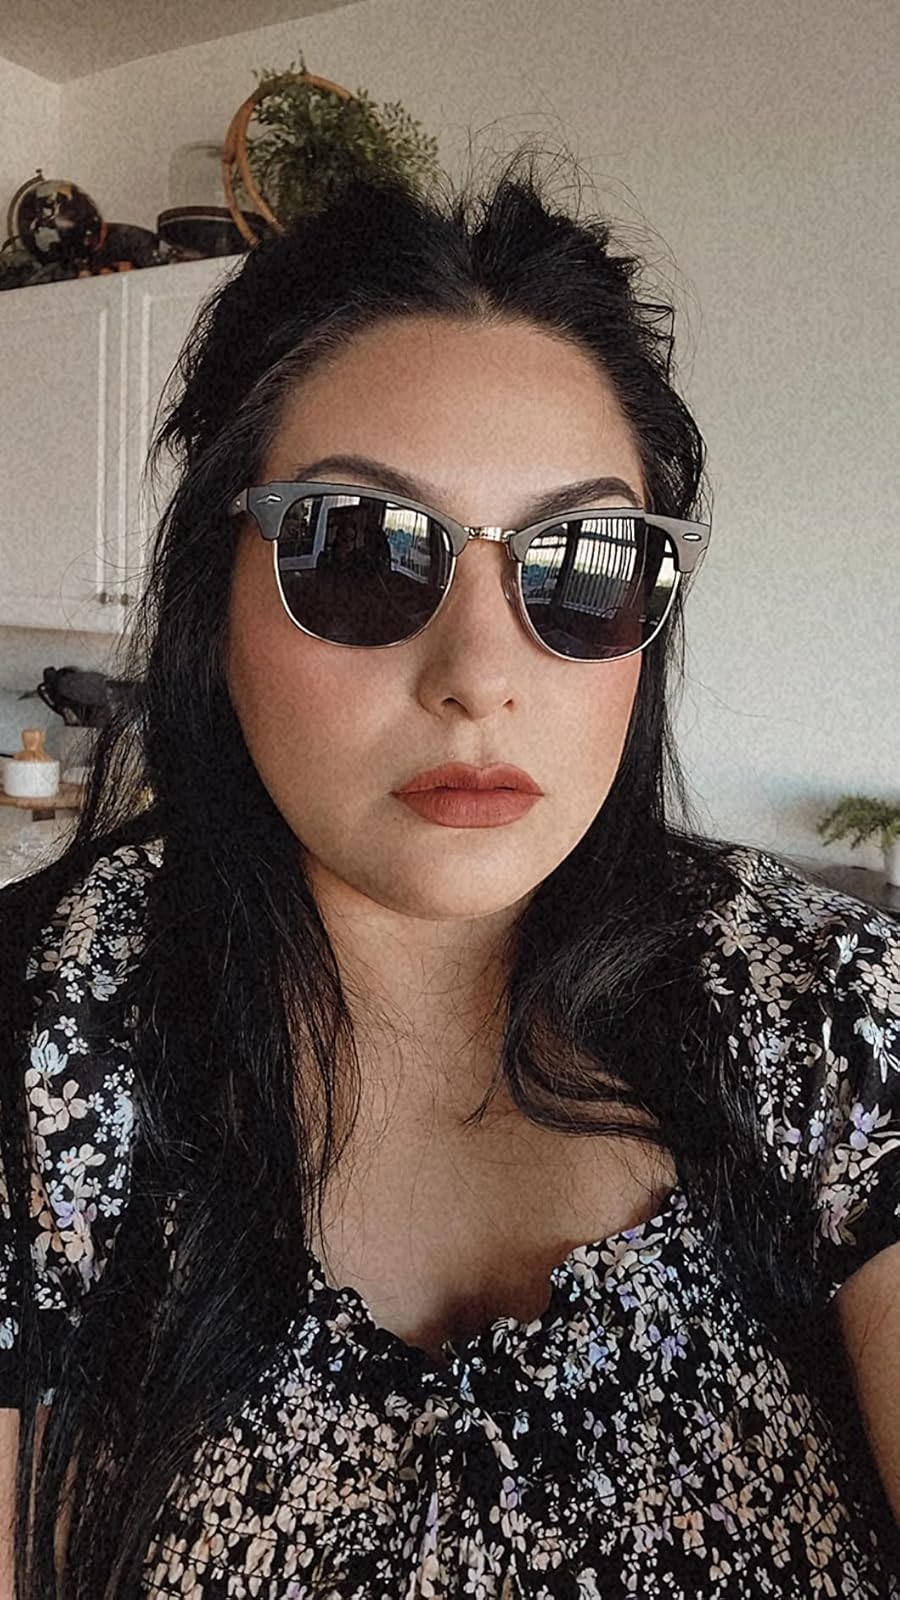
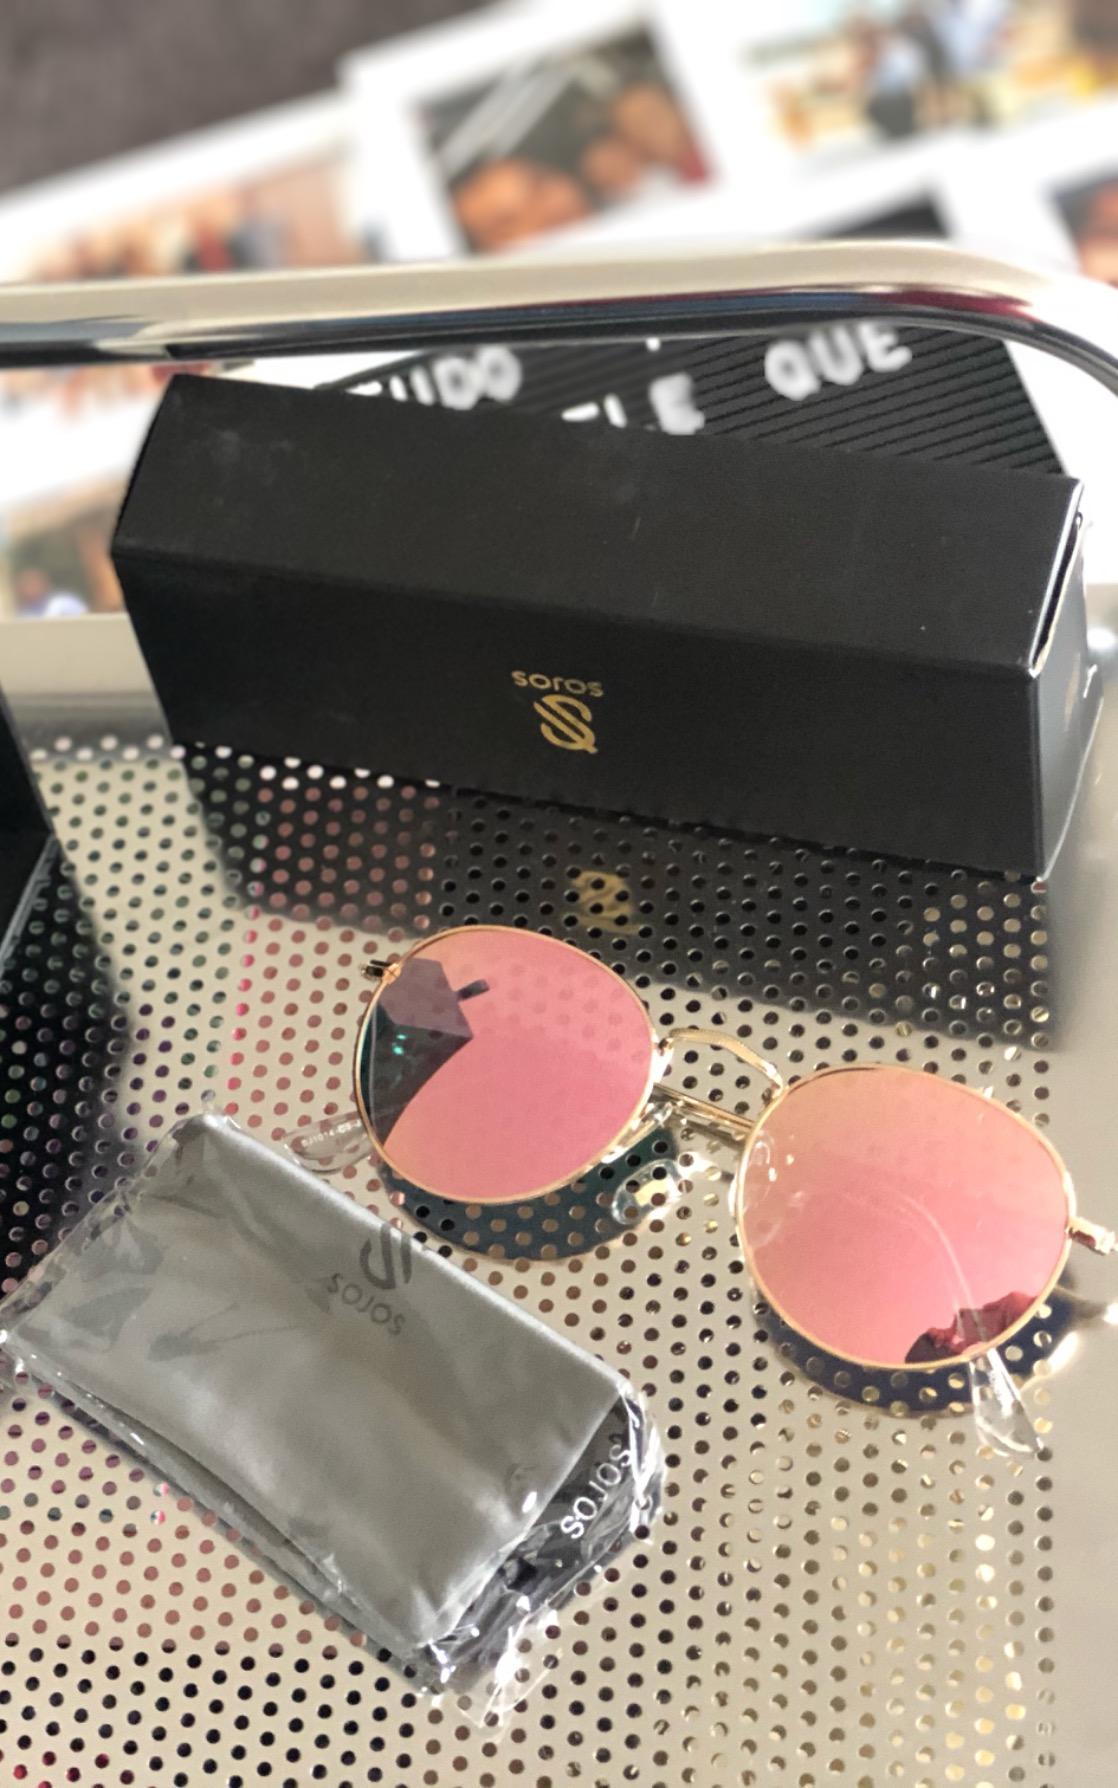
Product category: accessories_sunglasses
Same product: no